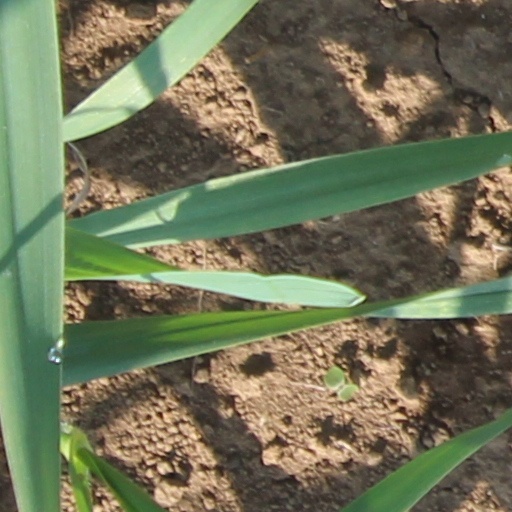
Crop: wheat